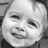
Emotion: happy